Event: Nepal Earthquake
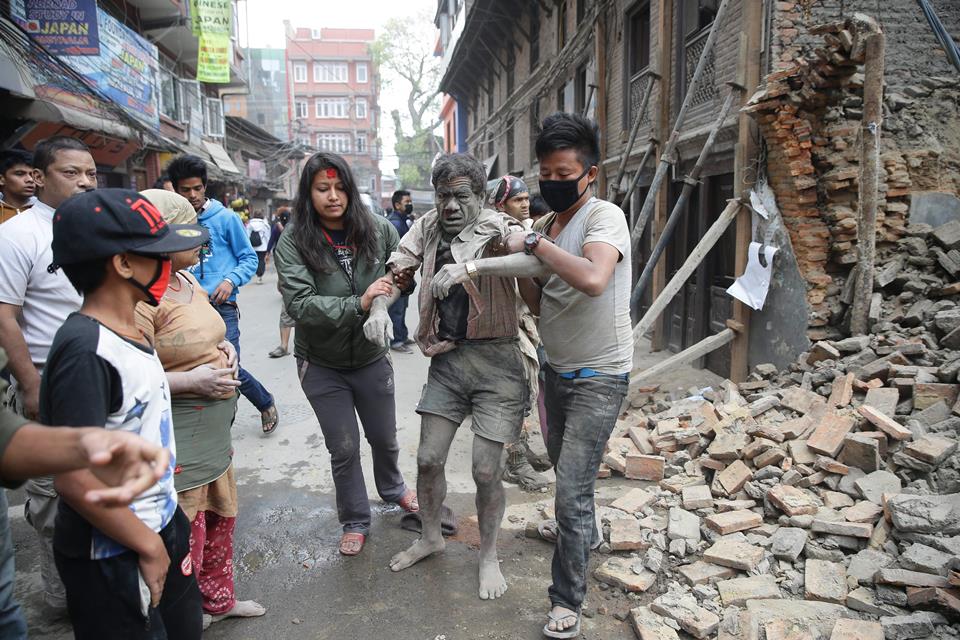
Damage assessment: damage